Ōtani Station (Shiga)

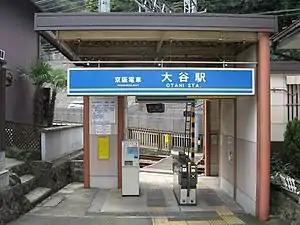
Ōtani Station

is a passenger railway station located in the city of Ōtsu, Shiga Prefecture, Japan, operated by the private railway company Keihan Electric Railway.